Indian vulture

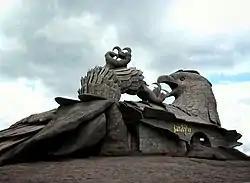
Jatayu sculpture in India

Beginning in the 1990s, the Indian vulture species suffered a 97% population decrease in its range in the Indian subcontinent over a period of 10–15 years. The species is classified as critically endangered in the IUCN Red List since 2002 due to the rapid decline in population. Currently, there are only an estimated 5000 to 15000 birds in the wild.